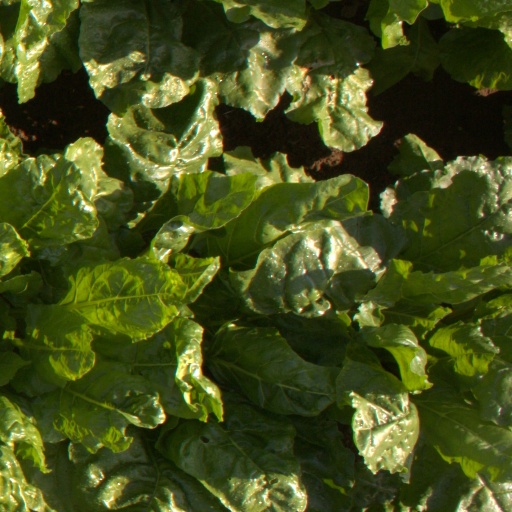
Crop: sugar beet